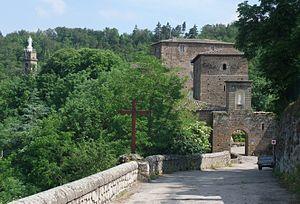
Saint-Romain d'Ay site
Le sanctuaire Notre-Dame d’Ay est un lieu de pèlerinage, situé sur l’éperon rocheux d’« Ay », dans la commune de Saint-Romain-d'Ay, département de l'Ardèche en région Rhône-Alpes.
Saint-Romain-d'Ay est une commune française située dans le département de l'Ardèche, en région Auvergne-Rhône-Alpes. Elle fait partie du canton du Haut-Vivarais et de la communauté de communes du Val d'Ay.
Le département de l'Ardèche est un département français situé dans la région Auvergne-Rhône-Alpes. Sa préfecture est Privas. Il doit son nom à la rivière Ardèche qui le traverse d'ouest en est, ses habitants s'appellent les Ardéchois. Il est composé de 335 communes au 1ᵉʳ janvier 2020. L'Insee et la Poste lui attribuent le code 07.
Le diocèse de Viviers est un diocèse épiscopal de l'Église catholique en France. Son siège est à la cathédrale Saint-Vincent de Viviers.